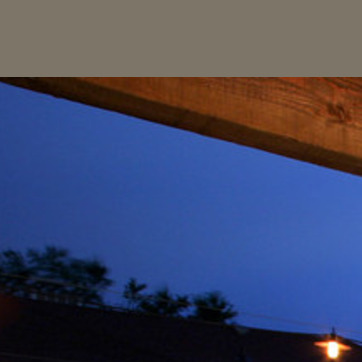
Material: sky